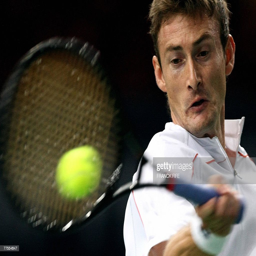
tennis player returns a forehand to his opponent during their first round match at indoor tournament .